Ter-Abramyan House

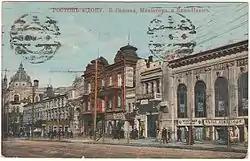
The Ter-Abramyan House (on the right) in the early 1900s

Rostov businessman Ivan Abramovich Ter-Abramyan owned bookstore and engaged in publishing activities. His printing-office and publishing house were accommodated in rented premises. He needed own building. In the last quarter of the 19th century Ter-Abramyan decided to build a house.